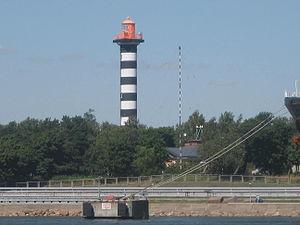
Le phare de Klaipėda est un phare actif qui est situé au début de l'isthme de Courlande, sur le littoral de la mer Baltique, à Klaipėda, en Lituanie.